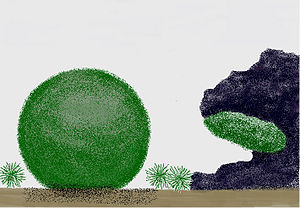
Gedebolle
De 3 vokseformer som algen Aegagropila linnaei har.
En gedebolle, kaldet algekugle eller moskugle blandt hobbyister, er en algeart, der vokser mange sammen i kugleformede klumper.